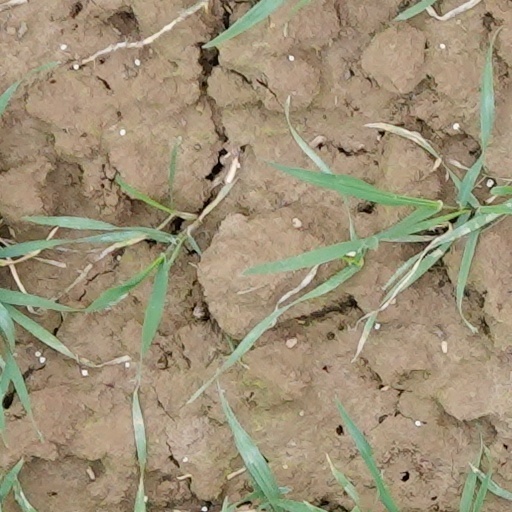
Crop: wheat